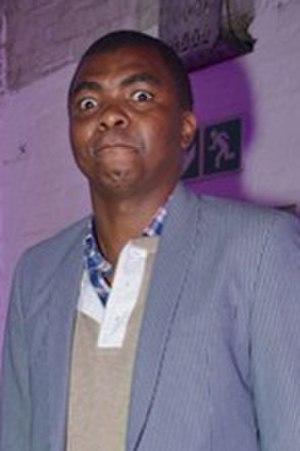
Loyiso Gola est un humoriste de stand-up sud-africain. Il est le co-créateur et pivot de la série télévisée des actualités satiriques de fin de soirée Late Nite News avec Loyiso Gola sur eTV et eNCA débutée en 2010.